British Royal Train

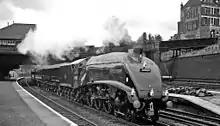
The Royal Train passing Harringay West in 1961, the locomotive, Gresley A4 Pacific No. 60028 'Walter K. Whigham' carries a four-lamp headcode that was reserved for the Royal Train

In the pre-preservation era, the Royal Train was always hauled by steam locomotives for the relevant British Rail region. Examples of royal trains hauled by preserved steam are as follows. In preservation examples include the visit of Prince Edward, Duke of Kent to the Keighley & Worth Valley Railway on 10 July 2008: 6233 "Duchess of Sutherland" (an LMS Princess Coronation Class 4-6-2), 6024 "King Edward I" (a GWR 'King' Class 4-6-0), and 60163 "Tornado" (a new LNER-design Peppercorn A1 4-6-2).